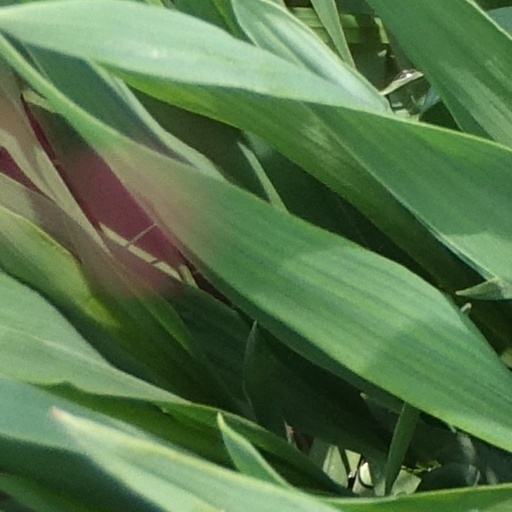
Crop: wheat